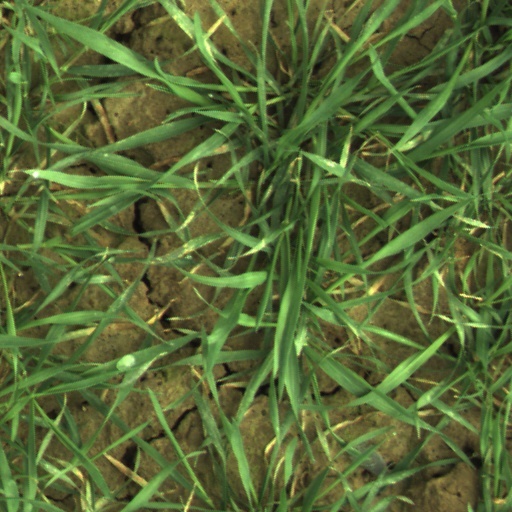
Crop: wheat